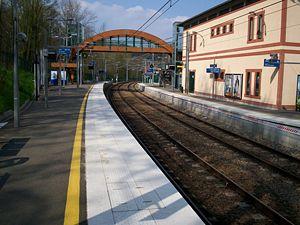
La gare de Saint-Nom-la-Bretèche - Forêt de Marly est une gare ferroviaire française située sur le territoire de la commune de L'Étang-la-Ville dans le département des Yvelines, en région Île-de-France.